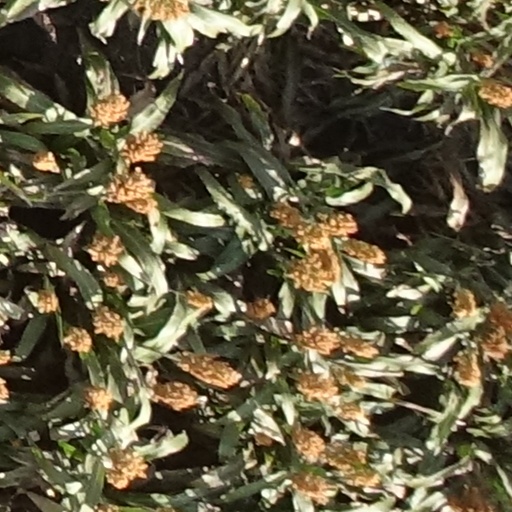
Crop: sorghum